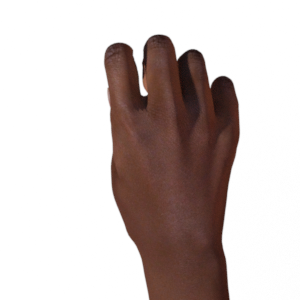
Label: rock